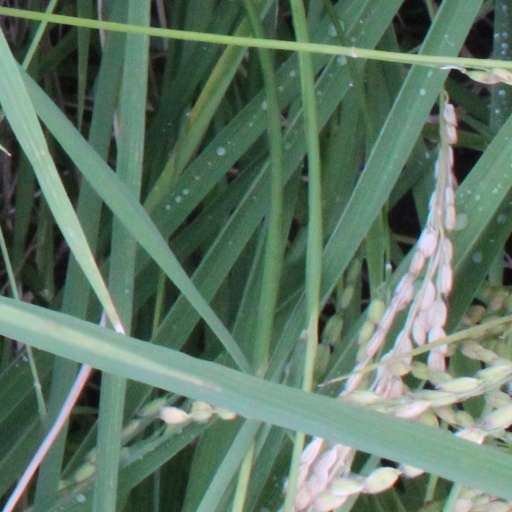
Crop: rice